Ioffe (crater)

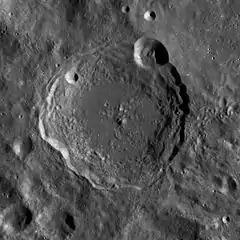
LRO WAC image

Ioffe is a lunar impact crater on the far side of the Moon. It lies to the south of the walled plain Hertzsprung, and is attached to the southwestern outer rim of Fridman. Only a short stretch of terrain separates Ioffe from Belopol'skiy to the southeast.